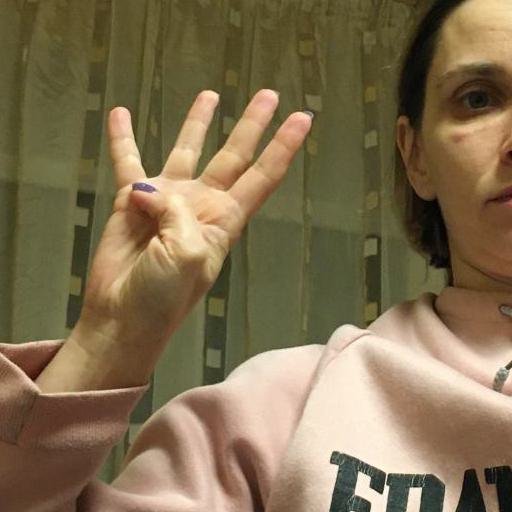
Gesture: four